Manisha Ganguly

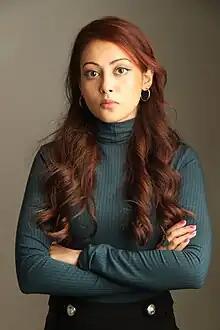

Manisha Ganguly (Bengali: মণীষা গাঙ্গুলী, born 13 January 1995) is an investigations correspondent and the open source intelligence lead at "The Guardian". She previously worked as investigative documentary producer for BBC News covering conflict and international affairs. She lives in London, United Kingdom.